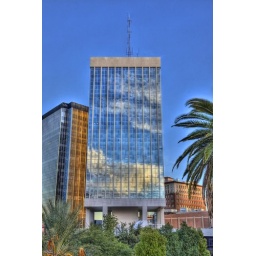
Tucson AZ downtown office buildings, clouds reflected in windows